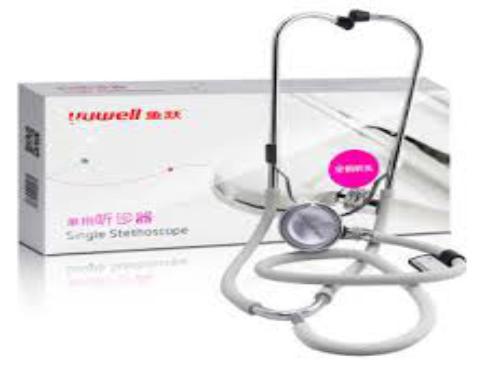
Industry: Medical